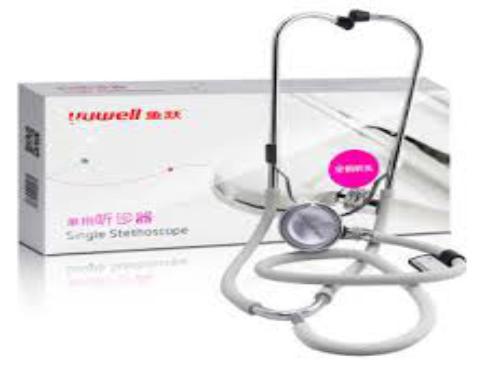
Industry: Medical